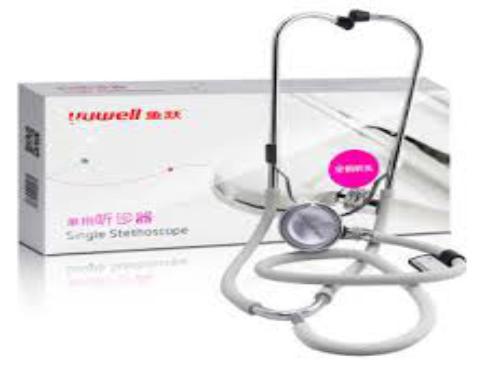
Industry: Medical